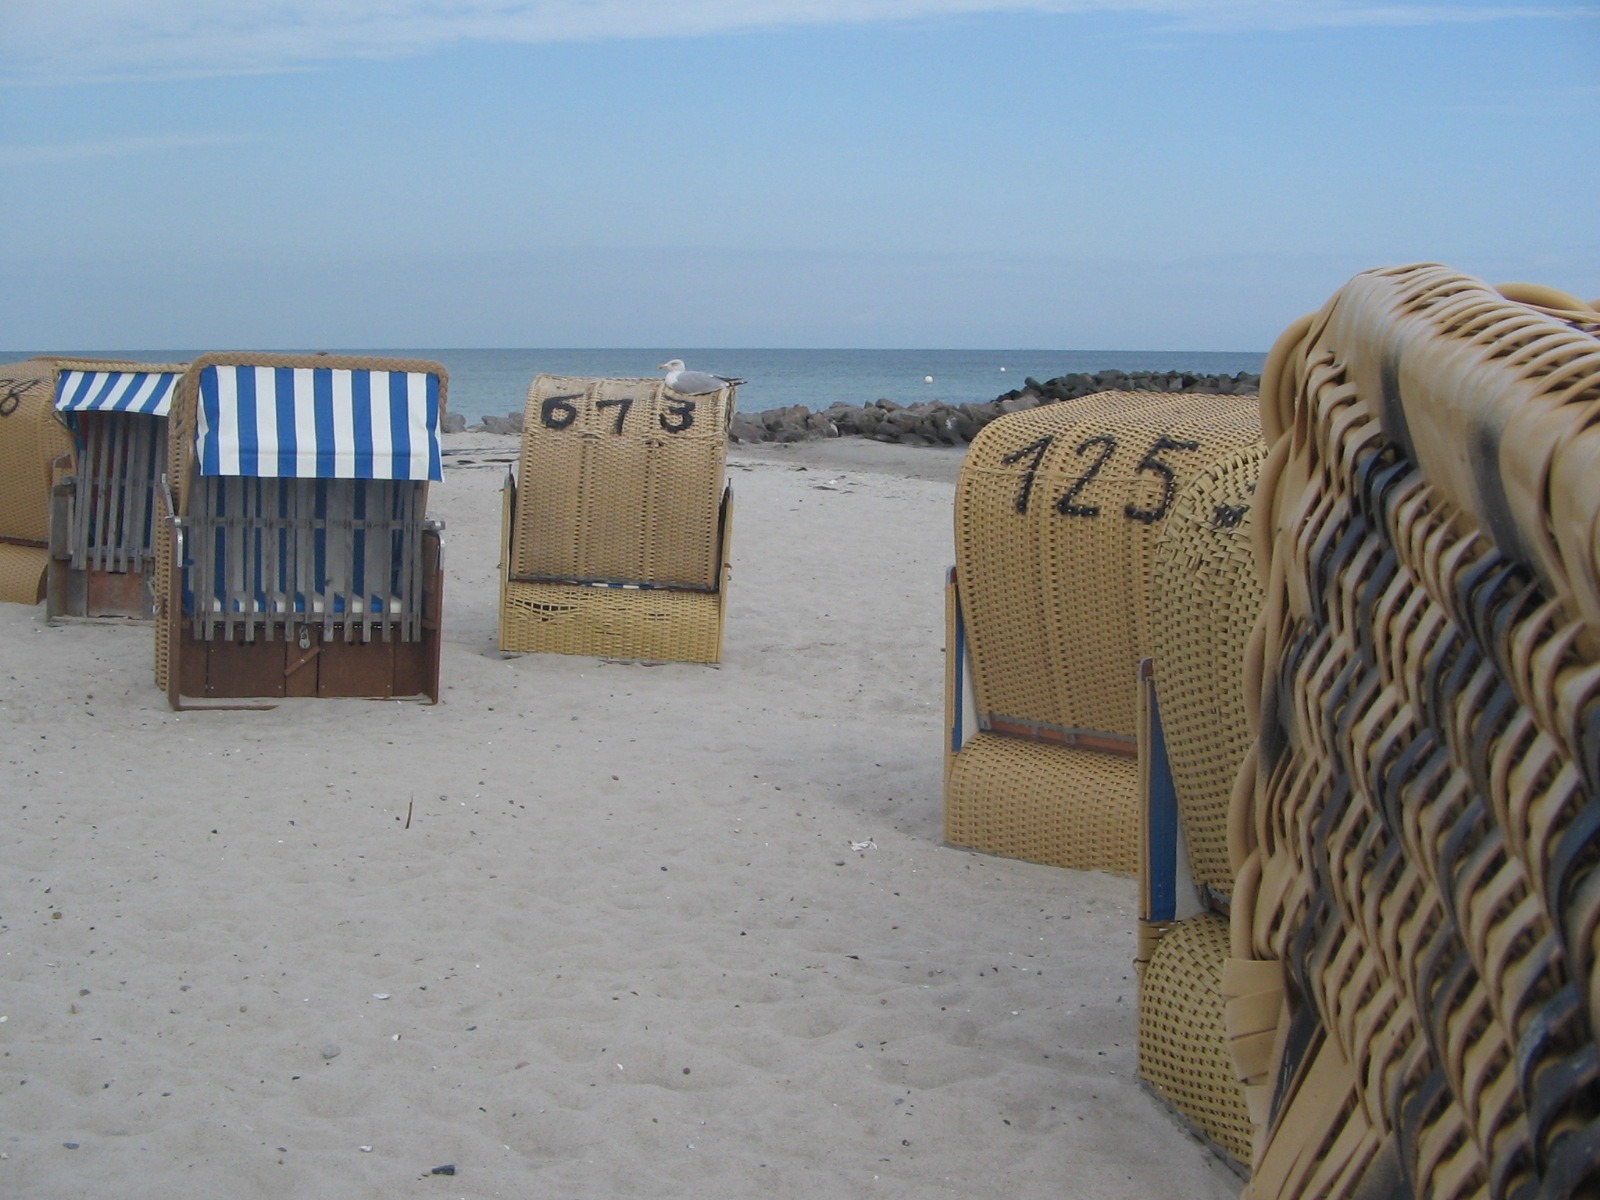
beach, sea, sand, wood, walkway, vacation, travel, material, baltic sea, beach chair